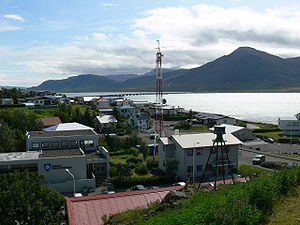
Borgarnes / Fritid
Udsigt over Borgarnes med broen i baggrunden, set fra kirkehøjen.
Borgarnes er en by på et lille næs på nordsiden af fjorden Borgarfjörður i Island. I byen bor 1.875 mennesker, og den ligger cirka 60 km nord for landets hovedstad, Reykjavík. Den er forbundet med resten af Island med den næstlængste bro i landet, Borgarfjarðarbrú. Borgarnes er den største by i kommunen Borgarbyggð.